Patti Austin

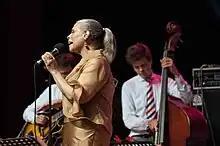
Austin sings with the Moscow Jazz Orchestra at the Sochi Jazz Festival in Russia in August 2017

Austin was booked for United Flight 93 on September 11, 2001, but because her mother suffered a stroke days before, she cancelled her ticket and flew at a different time.